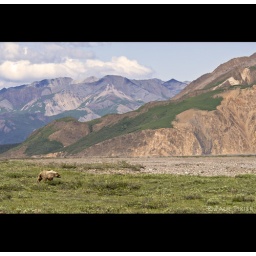
Grizzly bear walking by the Toklat river, Denali, Ak